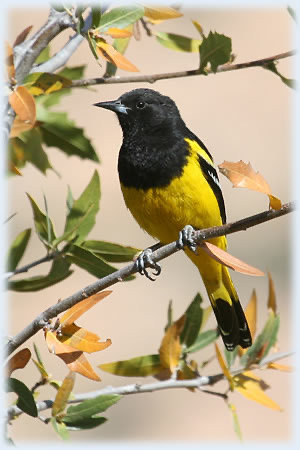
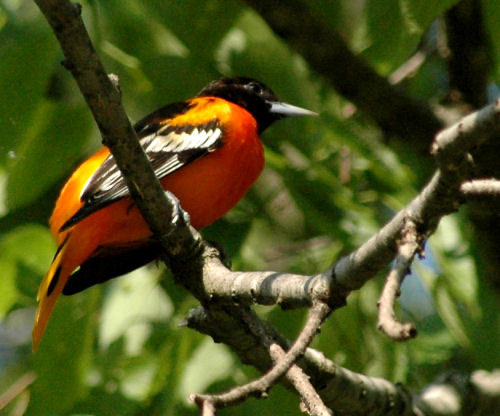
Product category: misc
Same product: yes